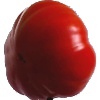
Label: Tomato 3